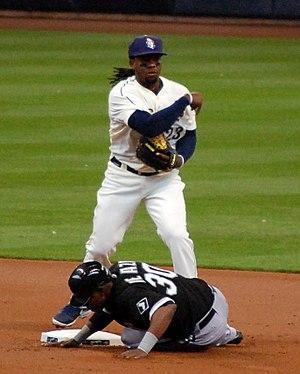
Rickie Darnell Weeks est un joueur de deuxième but et joueur de champ extérieur de la Ligue majeure de baseball.